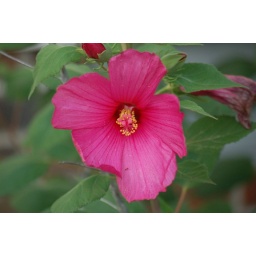
Walk to the lake by the house 710 2007 043